Mark Antony

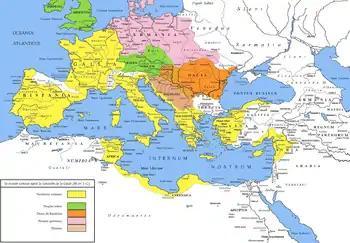
The ancient Mediterranean in 50 BC at the end of Caesar's Gallic Wars, with the territory of Rome in yellow.

Antony's association with Publius Clodius Pulcher allowed him to achieve greater prominence. Clodius, through the influence of his benefactor Marcus Licinius Crassus, had developed a positive political relationship with Julius Caesar. Clodius secured Antony a position on Caesar's military staff in 54 BC, joining his conquest of Gaul. Serving under Caesar, Antony demonstrated excellent military leadership. Despite a temporary alienation later in life, Antony and Caesar developed friendly relations which would continue until Caesar's assassination in 44 BC. Caesar's influence secured greater political advancement for Antony. After a year of service in Gaul, Caesar dispatched Antony to Rome to formally begin his political career, receiving election as quaestor for 52 BC. Assigned to assist Caesar, Antony returned to Gaul and commanded Caesar's cavalry during his victory at the Battle of Alesia against the Gallic chieftain Vercingetorix. Following his year in office, Antony was made one of Caesar's legates and assigned command of two legions (approximately 7,500 total soldiers).